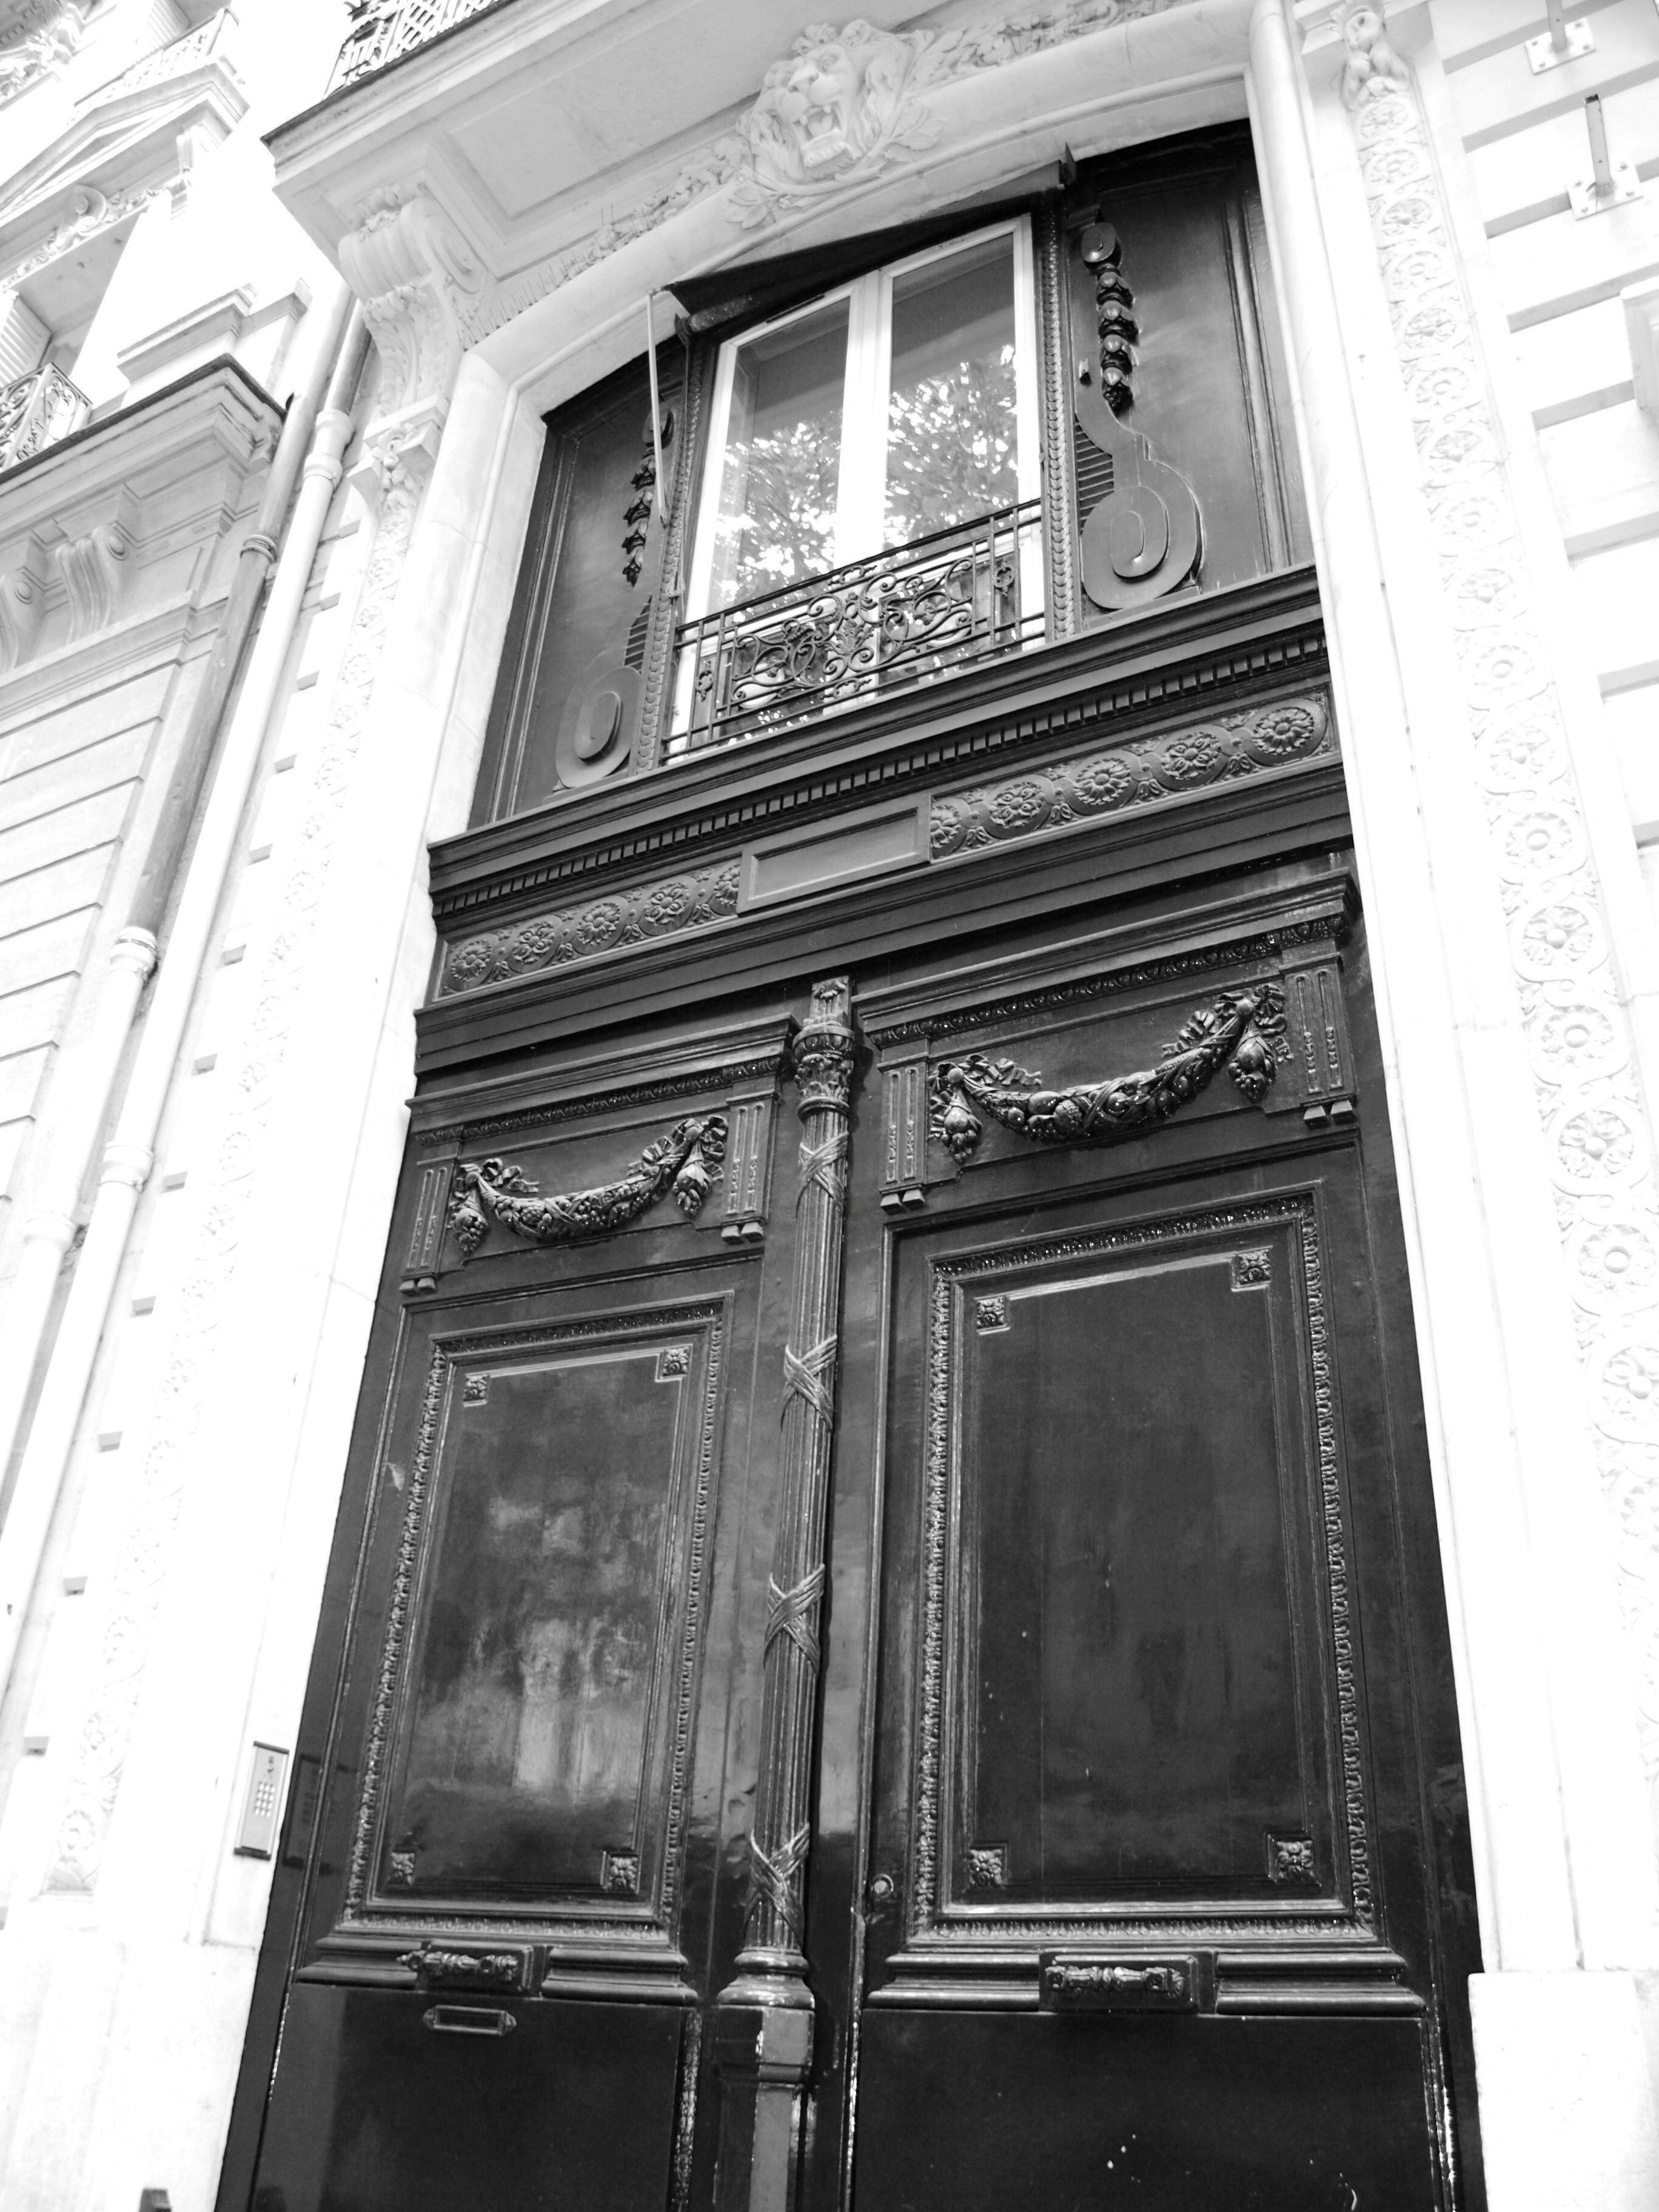
black and white, architecture, road, white, street, house, window, facade, black, monochrome, door, history, shape, urban area, monochrome photography